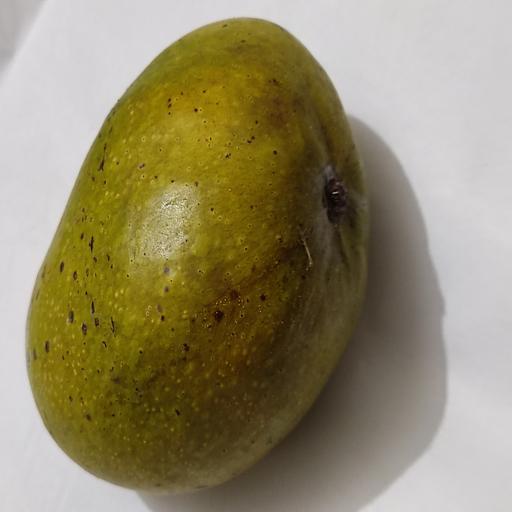
Crop type: Mango_Bari